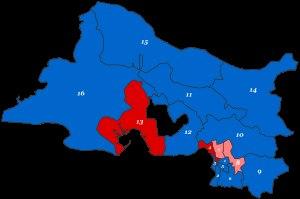
Cet article présente la liste des députés des Bouches-du-Rhône siégeant aux États généraux de 1789 puis dans les différentes législatures françaises jusqu'à l'actuelle XVᵉ législature de la Cinquième République.